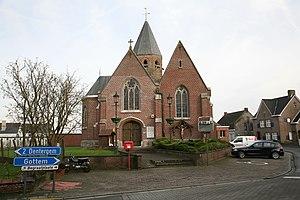
Cette page regroupe l'ensemble des monuments classés de la ville de Dentergem.